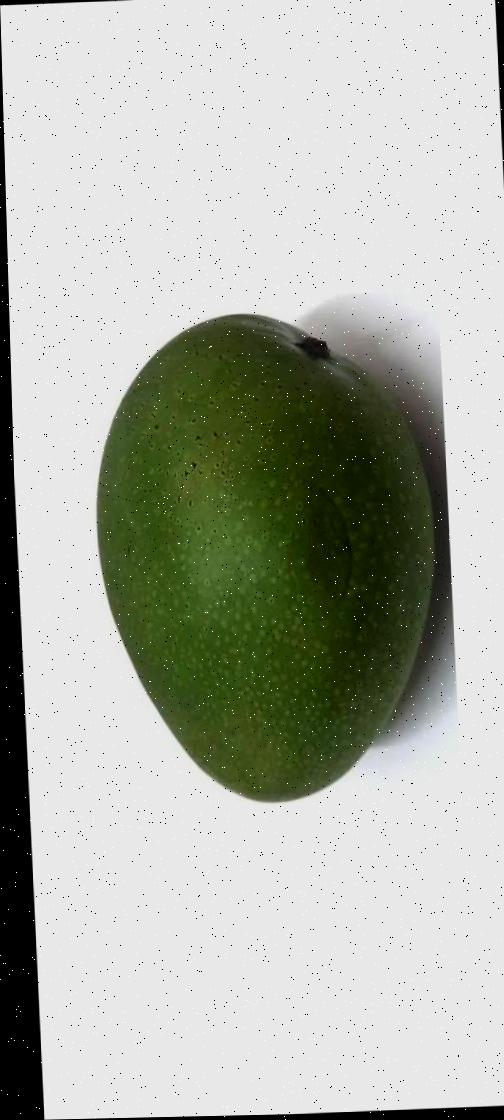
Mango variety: Ashshina Zhinuk